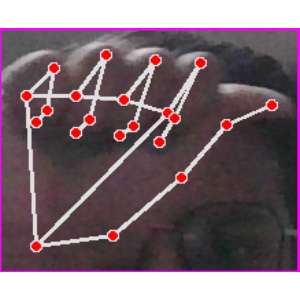
अक्षर: छ